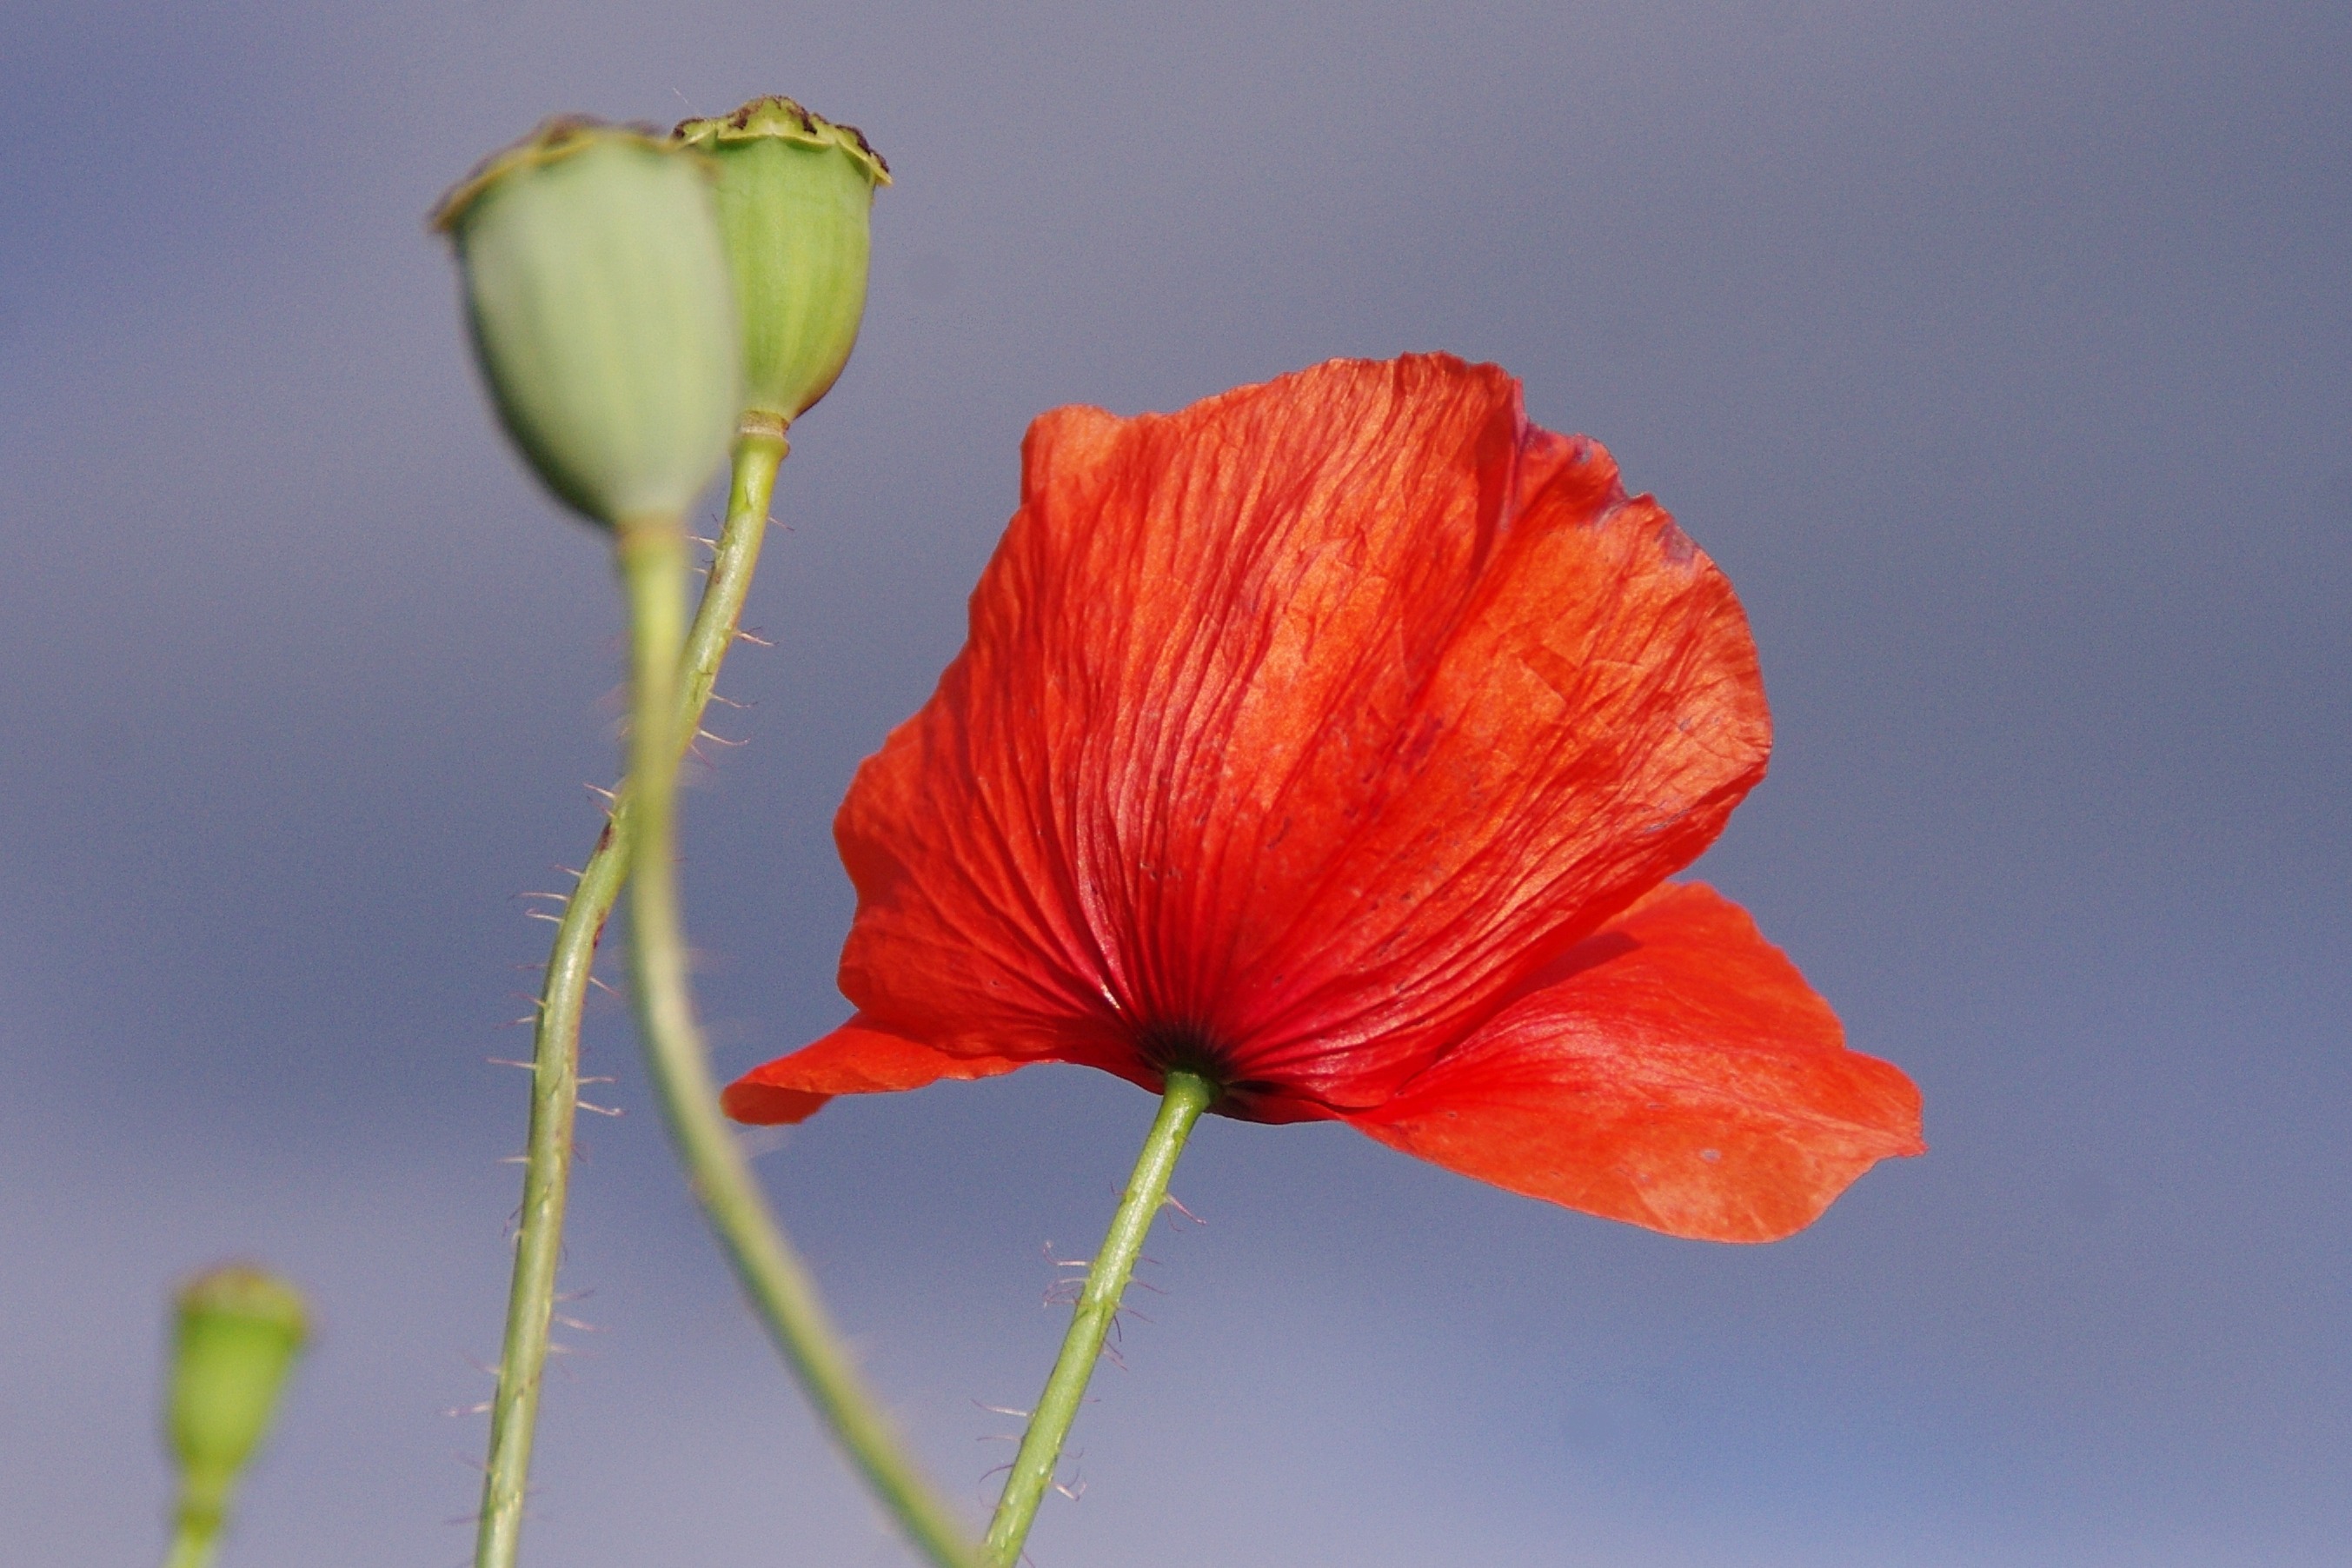
nature, blossom, light, plant, meadow, leaf, flower, petal, bloom, red, close, flora, close up, poppy, coquelicot, macro photography, flowering plant, plant stem, land plant, poppy family